Iran–Iraq War

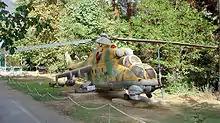
An Iraqi Mil Mi-24 on display at the military museum of Sa'dabad Palace in Iran

With the ceasefire in place, and UN peacekeepers monitoring the border, Iran and Iraq sent their representatives to Geneva, Switzerland, to negotiate a peace agreement on the terms of the ceasefire. However, peace talks stalled. Iraq, in violation of the UN ceasefire, refused to withdraw its troops from of disputed marches unless the Iranians accepted Iraq's full sovereignty over the Shatt al-Arab waterway. Foreign powers continued to support Iraq, which wanted to gain at the negotiating table what they failed to achieve on the battlefield, and Iran was portrayed as the one not wanting peace.